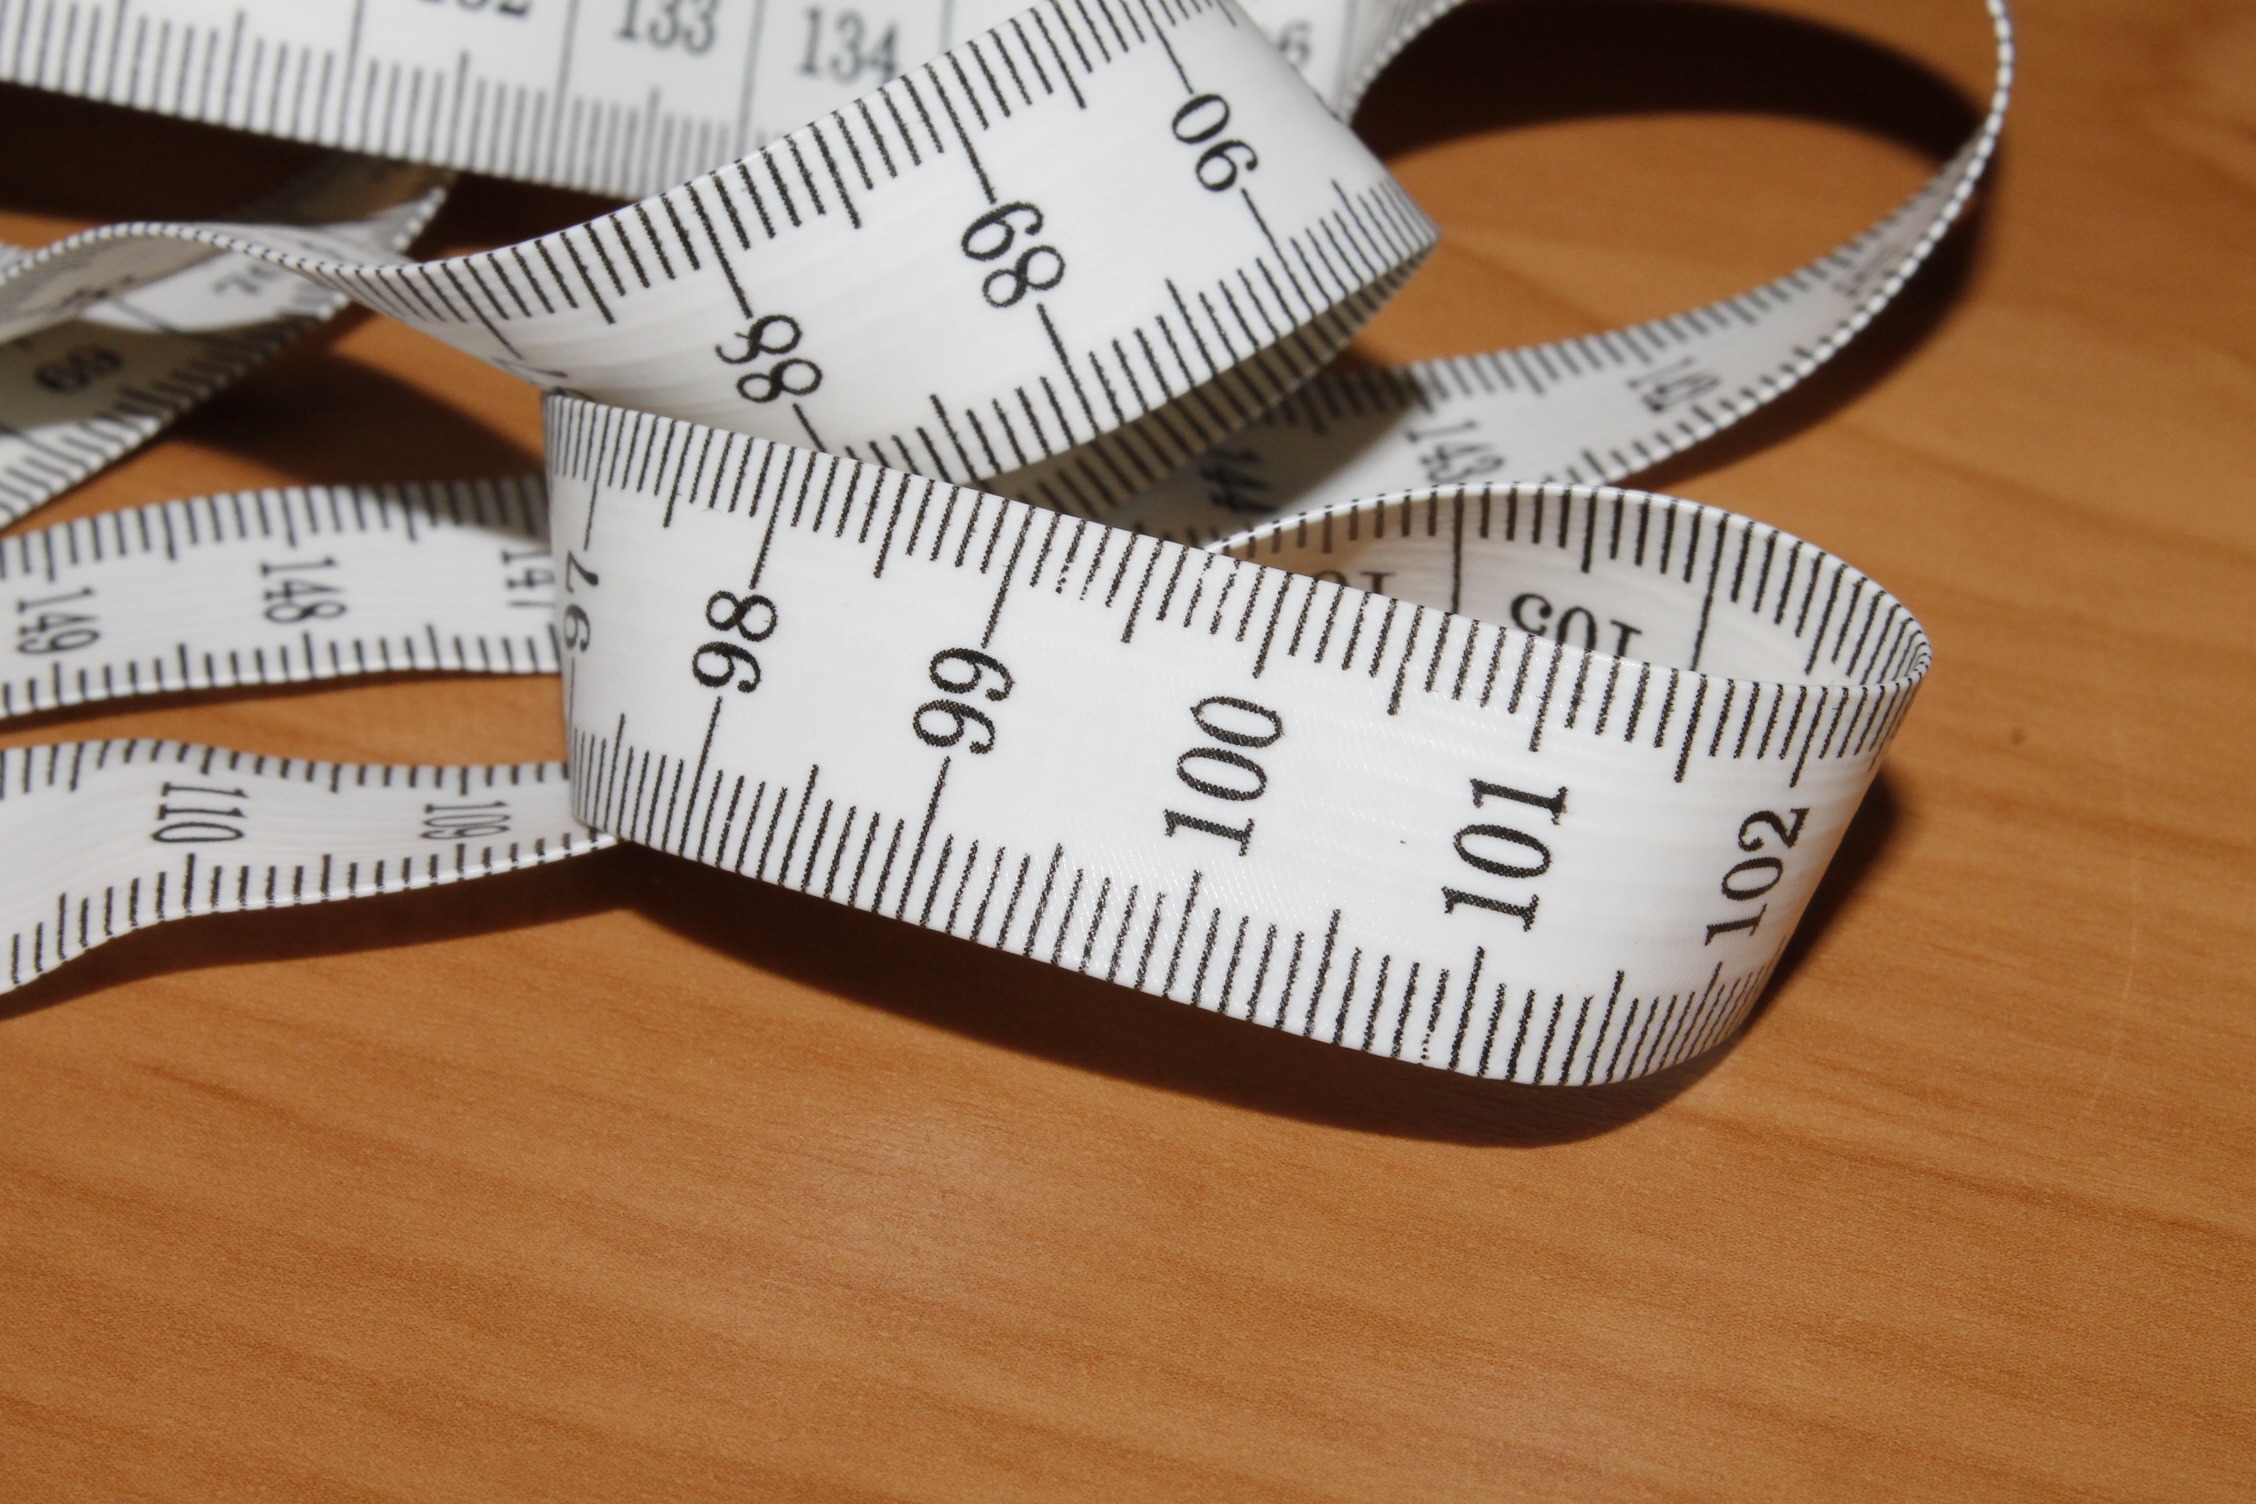
meter, measure, label, font, tape measure, length, centimeter, fashion accessory